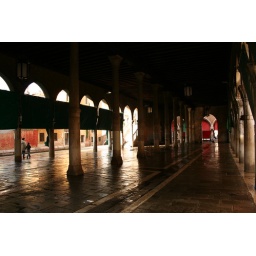
The fish market in the afternoon after it was closed. It still smelled like fish